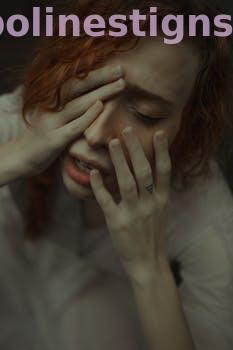
Label: Watermark